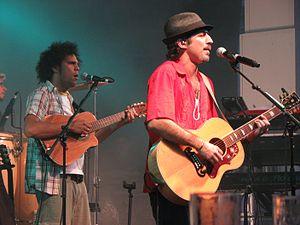
Sergent Garcia est un groupe de musique français formé autour du chanteur français Bruno Garcia, guitariste du groupe de punk Ludwig von 88.